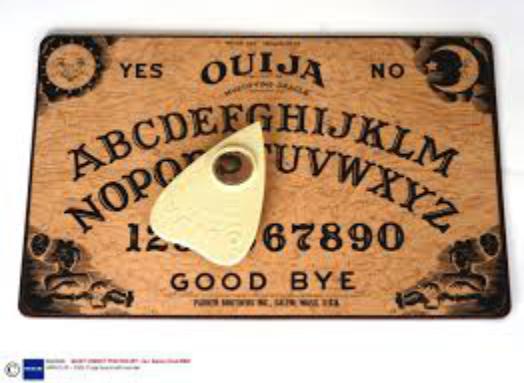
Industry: Leisure